British rock music

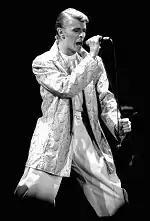
David Bowie, Ekeberghallen, Oslo, Norway, 1978

By the early 1970s, rock music had become more mainstream, and internationalised, with many British acts becoming massively successful in the United States and globally. Some of the most successful artists, such as the individual members of The Beatles, Elton John, David Bowie, and Rod Stewart performed their own songs (and in some cases those written by others) in an eclectic variety of styles, in which the presentation of the performance itself became increasingly important. By way of contrast, the former psychedelic-pop act, The Status Quo, dropped the definite article from their name and became one of the most successful British rock acts by presenting an apparently unsophisticated style of boogie-based rock music; and Van Morrison gained international critical acclaim through a blend of rock, jazz and blues styles. Some well-established British bands that began their careers in the British Invasion, notably The Rolling Stones, The Who and The Kinks, also developed their own particular styles and expanded their international fan base during that period, but would be joined by new acts in new styles and subgenres.